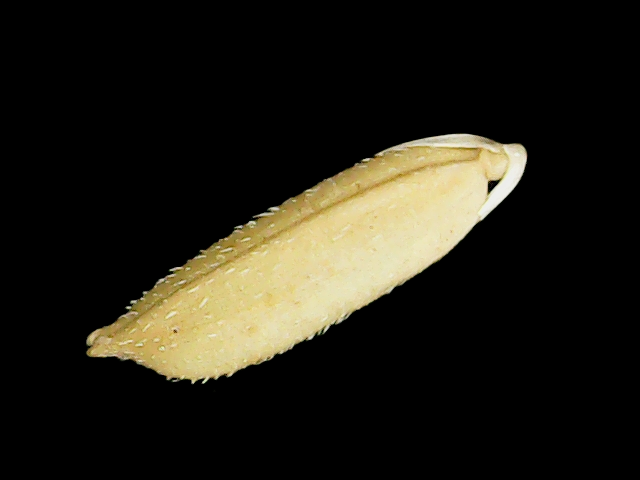
Rice variety: Binadhan11